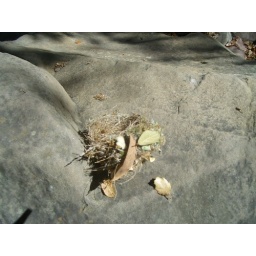
A tiny bird nest, no longer in use.. fallen to the ground of the trail